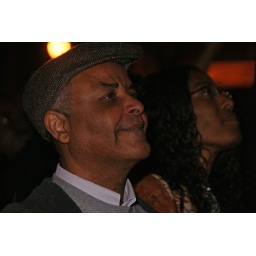
watching the election returns with great anticipation on a giant, inflatable TV screen in downtown Durham, NC (2008)